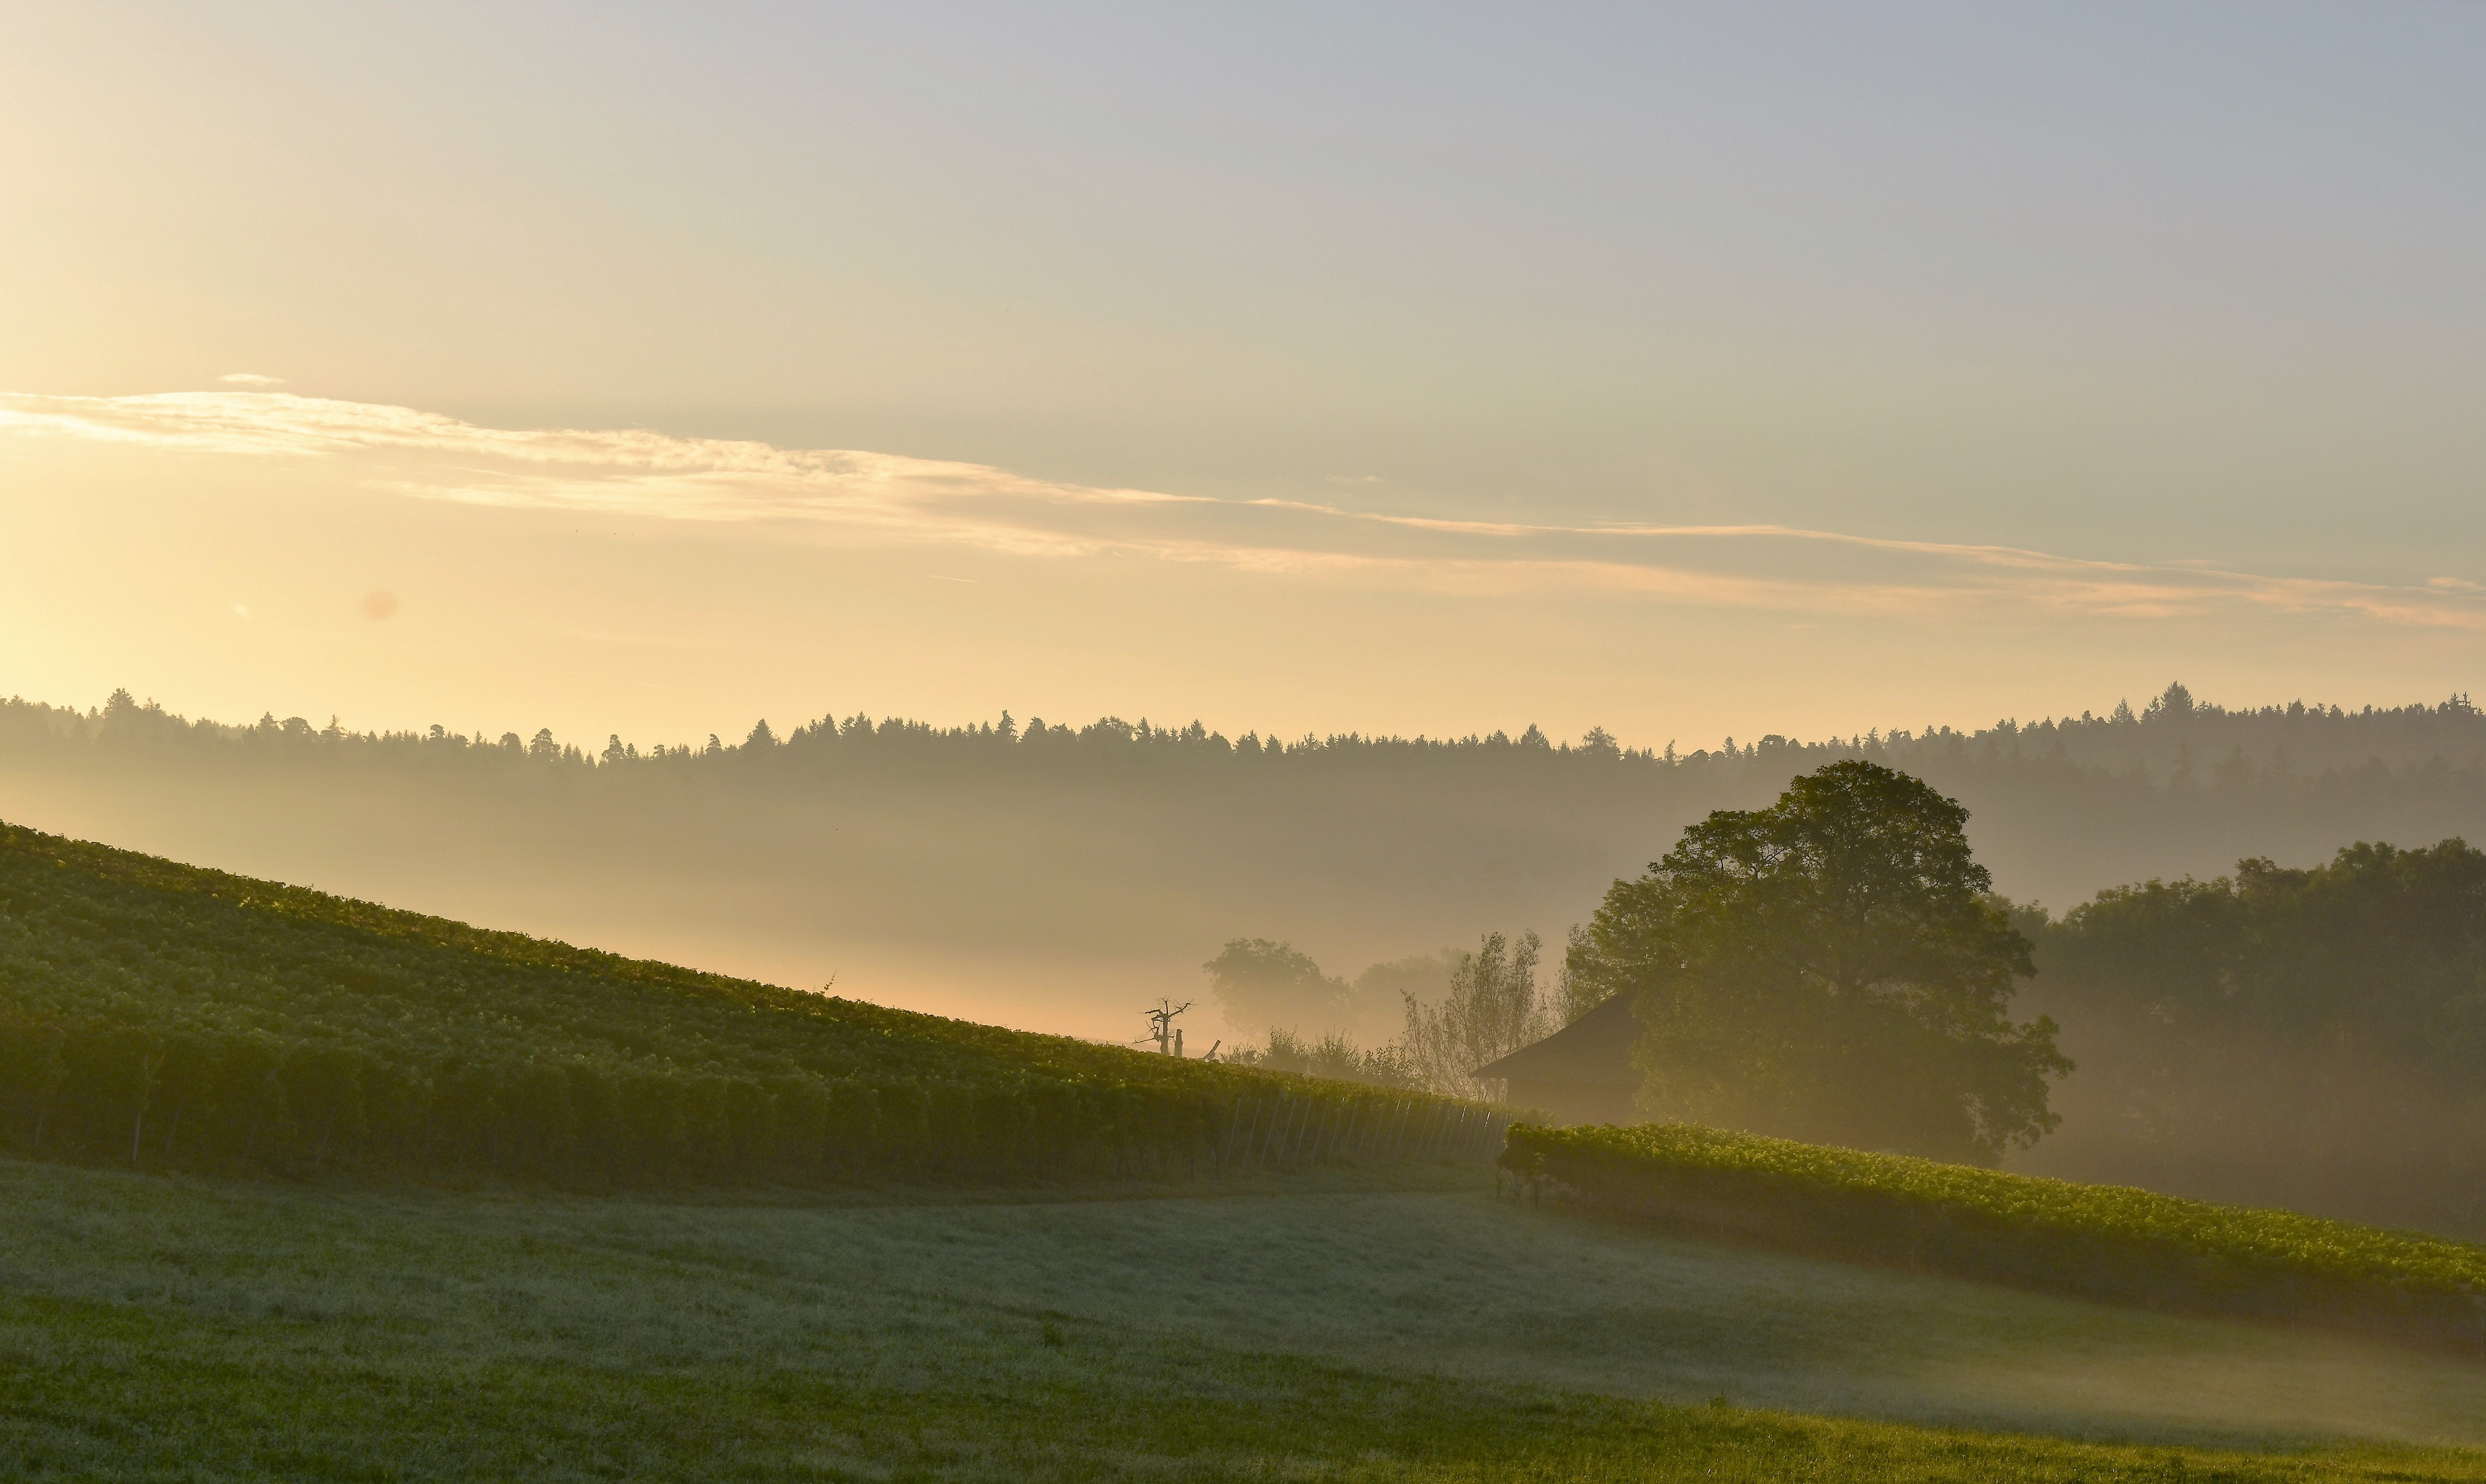
landscape, tree, nature, horizon, mountain, cloud, sky, sun, fog, sunrise, sunset, mist, field, meadow, prairie, sunlight, morning, hill, dawn, atmosphere, dusk, evening, reflection, autumn, weather, haze, plain, skies, grassland, mood, morgenstimmung, back light, rural area, atmospheric phenomenon, atmosphere of earth, mountainous landforms